Sky position (RA, Dec in degrees): 178.885, 26.524
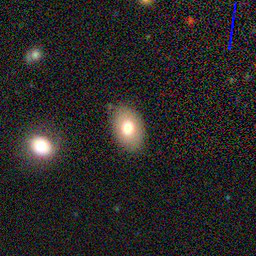
Galaxy morphology: In-between Round Smooth Galaxies